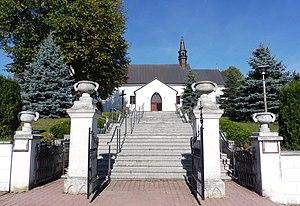
Pałecznica est un village situé dans le voïvodie de la Petite-Pologne, dans le sud de la Pologne.